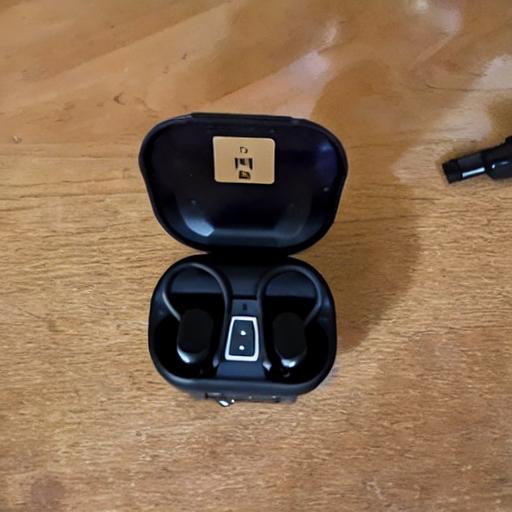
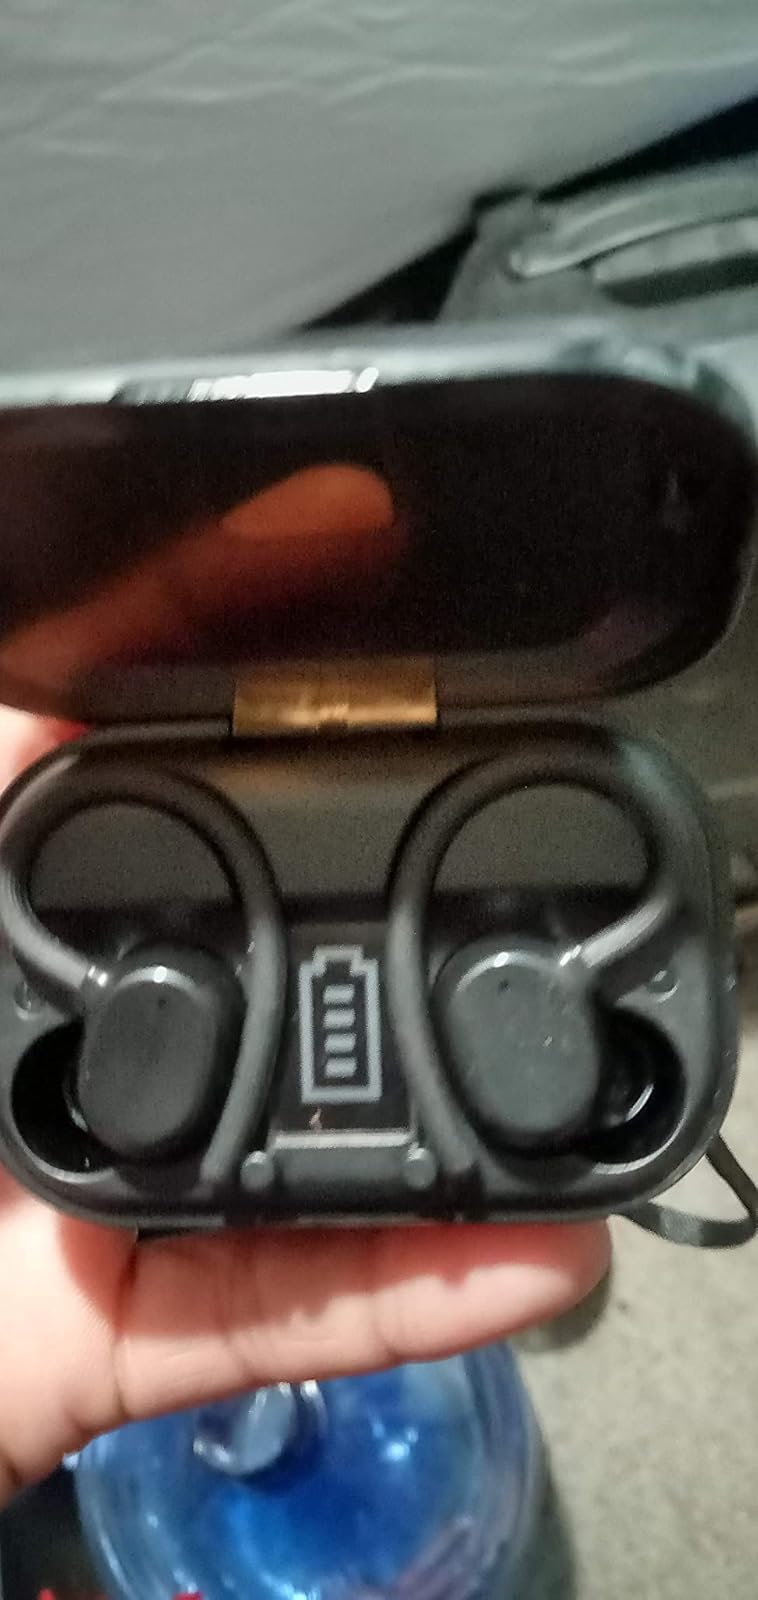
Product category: earbuds
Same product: no